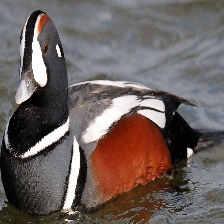
Species: HARLEQUIN DUCK
Scientific name: HISTRIONICUS HISTRIONICUS
ImageNet parent category: drake